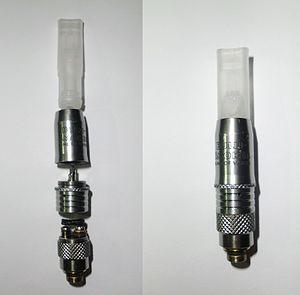
La cigarette électronique, aussi appelée vapoteuse, vaporette ou vaporisateur personnel, est un dispositif électronique générant un aérosol destiné à être inhalé. Elle produit une « vapeur » ressemblant visuellement à la fumée produite par la combustion du tabac. Cette vapeur peut être aromatisée — arôme de tabacs blonds, bruns, de fruits, de bonbons, etc. — et contenir ou non de la nicotine.